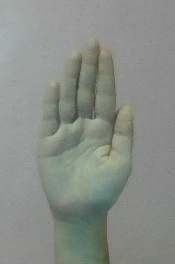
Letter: seen